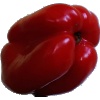
Label: Pepper Red 1